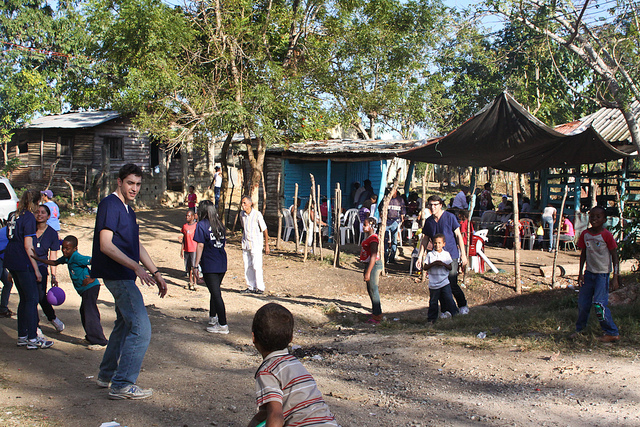
những đứa trẻ đang chơi bóng với những người lớn ở ngoài trời